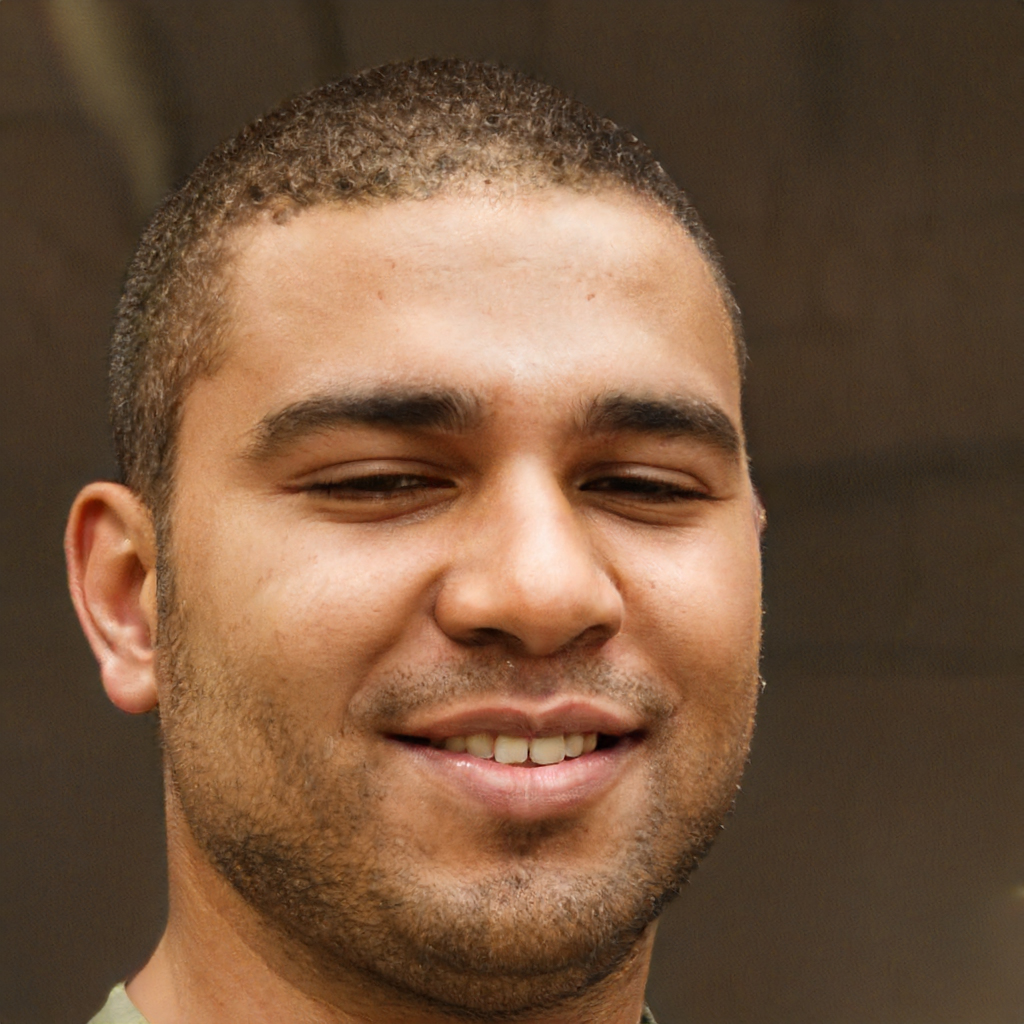
Gender: Male